Aerospace Operations Command

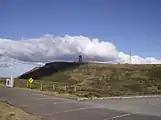
Morro da Igreja DTCEA in Santa Catarina

Created in 2017, COMAE replaced COMDABRA, whose organization was planned since 1980, as a central body for SISDABRA, and implemented from 1989 onward. The Brazilian Air Force defines SISDABRA as a set of organizations with assets or activities which may be employed to ensure sovereignty in Brazilian airspace. It encompasses surveillance (long-range radars), telecommunications, command and control and active and passive aerospace defense systems from all three branches of the Armed Forces and even from public administration. These elements may be permanent or occasional links in the system. The central body exercises "operational control" over the links, which is a more limited authority than "operational command". For instance, the central body has no logistical responsibility over the forces it employs, but dictates technical norms to ensure their interoperability.